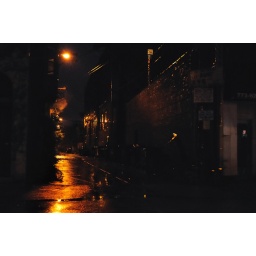
alley under the street lamp